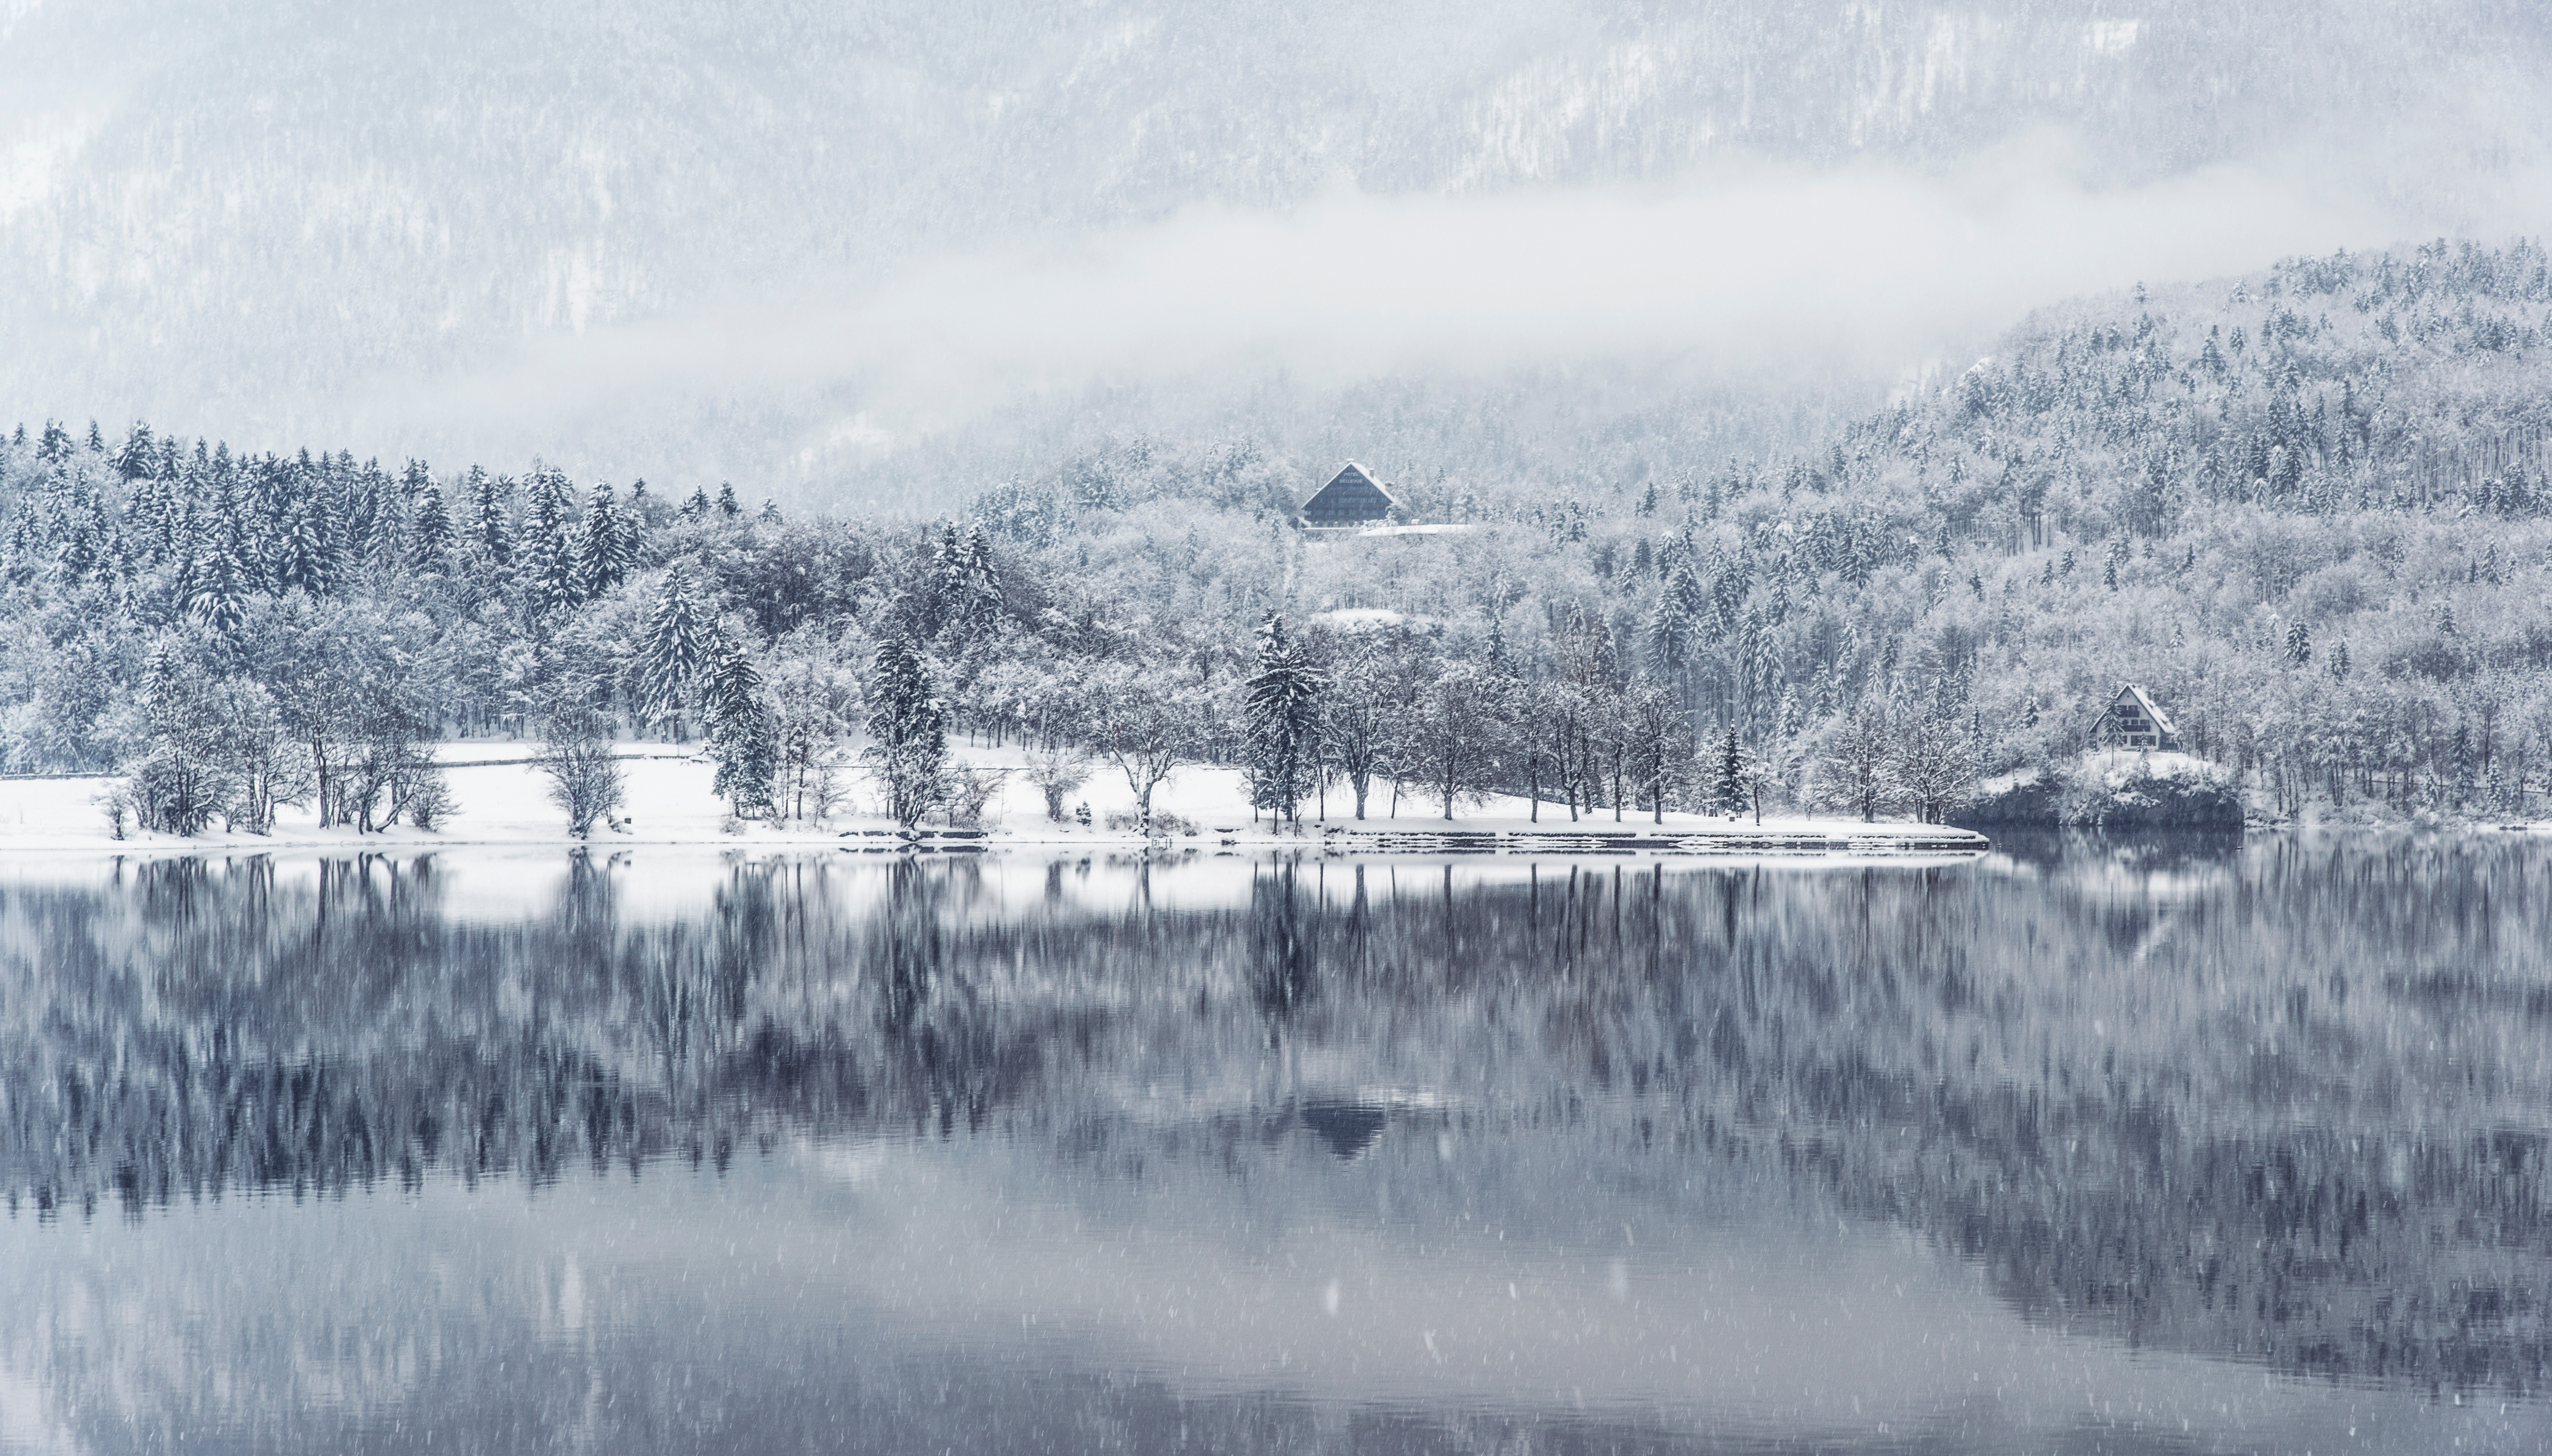
landscape, tree, nature, forest, wilderness, mountain, snow, winter, fog, mist, morning, lake, frost, mountain range, ice, reflection, weather, season, snowing, trees, habitat, loch, tundra, freezing, atmospheric phenomenon, mountainous landforms